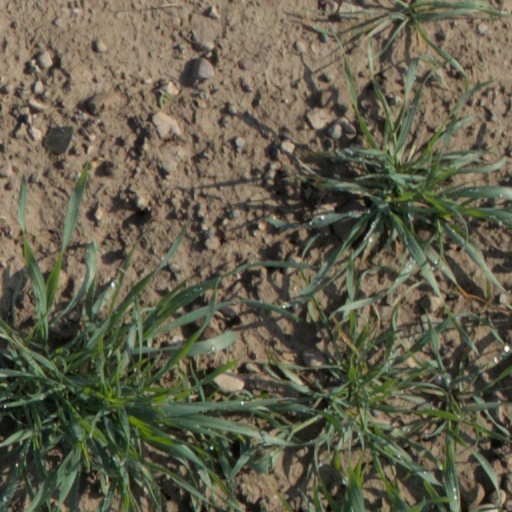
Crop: wheat